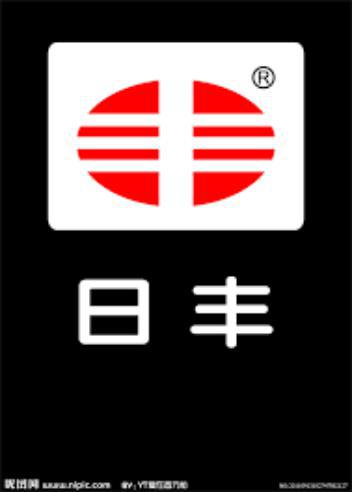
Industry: Others